Box Tunnel

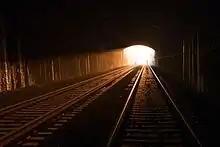
The sun rises in near alignment to the entrance to Box Tunnel, Bath, UK on 9 April 2017

GWR franchise rebutted the theory that the rising sun passed through the tunnel on Isambard Brunel's 9 April birthday, finding in 2017 that the sunrise did not shine fully through the tunnel. Librarian C.P. Atkins calculated in 1985 that full illumination through Box Tunnel would occur on 7 April in non-Leap years and on 6 April in Leap years. The Society of Genealogists in 2016 suggested the sun shone through the tunnel on 6 April, the birthday of Brunel's sister, Emma Joan Brunel, three years out of four during the 1830s.